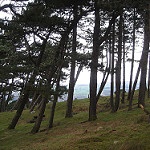
Label: forest